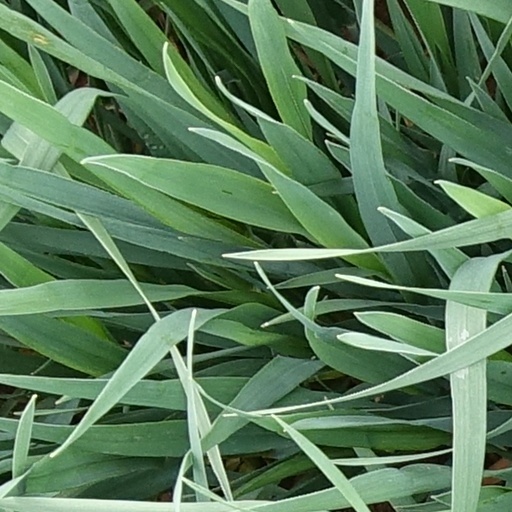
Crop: wheat